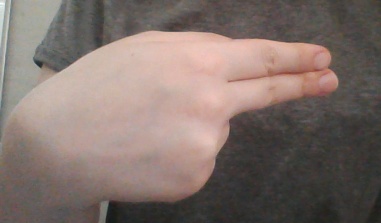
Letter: ain